Gryllus pennsylvanicus

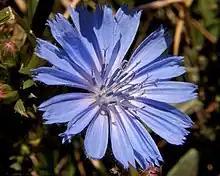
"Cichorium intybus": a food source for "G. pennsylvanicus"

"G. pennsylvanicus" is an omnivorous organism and has been shown to be a significant predator of both seeds and invertebrates. The broad diet of "G. pennsylvanicus", coupled with seasonal variation in the availability of different types of prey (plant or animal) could exert substantial diversifying selection on cricket life histories (i.e. the genotypes that are optimal in high seed abundance years are likely different from those that are most fit in years of high invertebrate prey – genotype by environment interactions ).